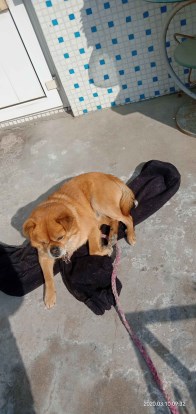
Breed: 3336-n000121-chinese_rural_dog